Mad Max 2

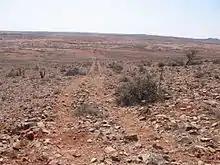
Filming took place in the desert surrounding the remote mining town of Broken Hill, New South Wales.

Principal photography took place over the course of twelve weeks in the winter of 1981 near Broken Hill, New South Wales. The scene where the Pursuit Special rolls over and explodes was shot at Wilangee Road near the Mundi Mundi Plains lookout, just outside of Silverton. Filming also took place at the Pinnacles, which is where the set of the oil refinery compound was constructed.